Joseph Merrick

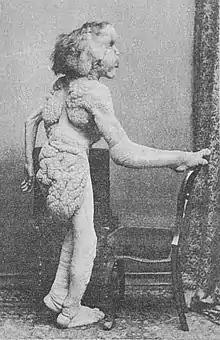
Merrick photographed in 1888

Joseph Carey Merrick was born on 5 August 1862, at 50 Lee Street in Leicester, to Joseph Rockley Merrick and his wife Mary Jane (née Potterton). Joseph Rockley Merrick (–1897) was the son of London-born weaver Barnabas Merrick (1791–1856) who moved to Leicester during the 1820s or 1830s, and his third wife Sarah Rockley. Mary Jane Potterton (–1873), born at Evington in Leicestershire, was the daughter of William Potterton, who was described as an agricultural labourer in the 1851 census of Thurmaston, Leicestershire. As a young woman, she worked as a domestic servant in Leicester before marrying Joseph Rockley Merrick, who at the time was a warehouseman, in 1861.